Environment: real
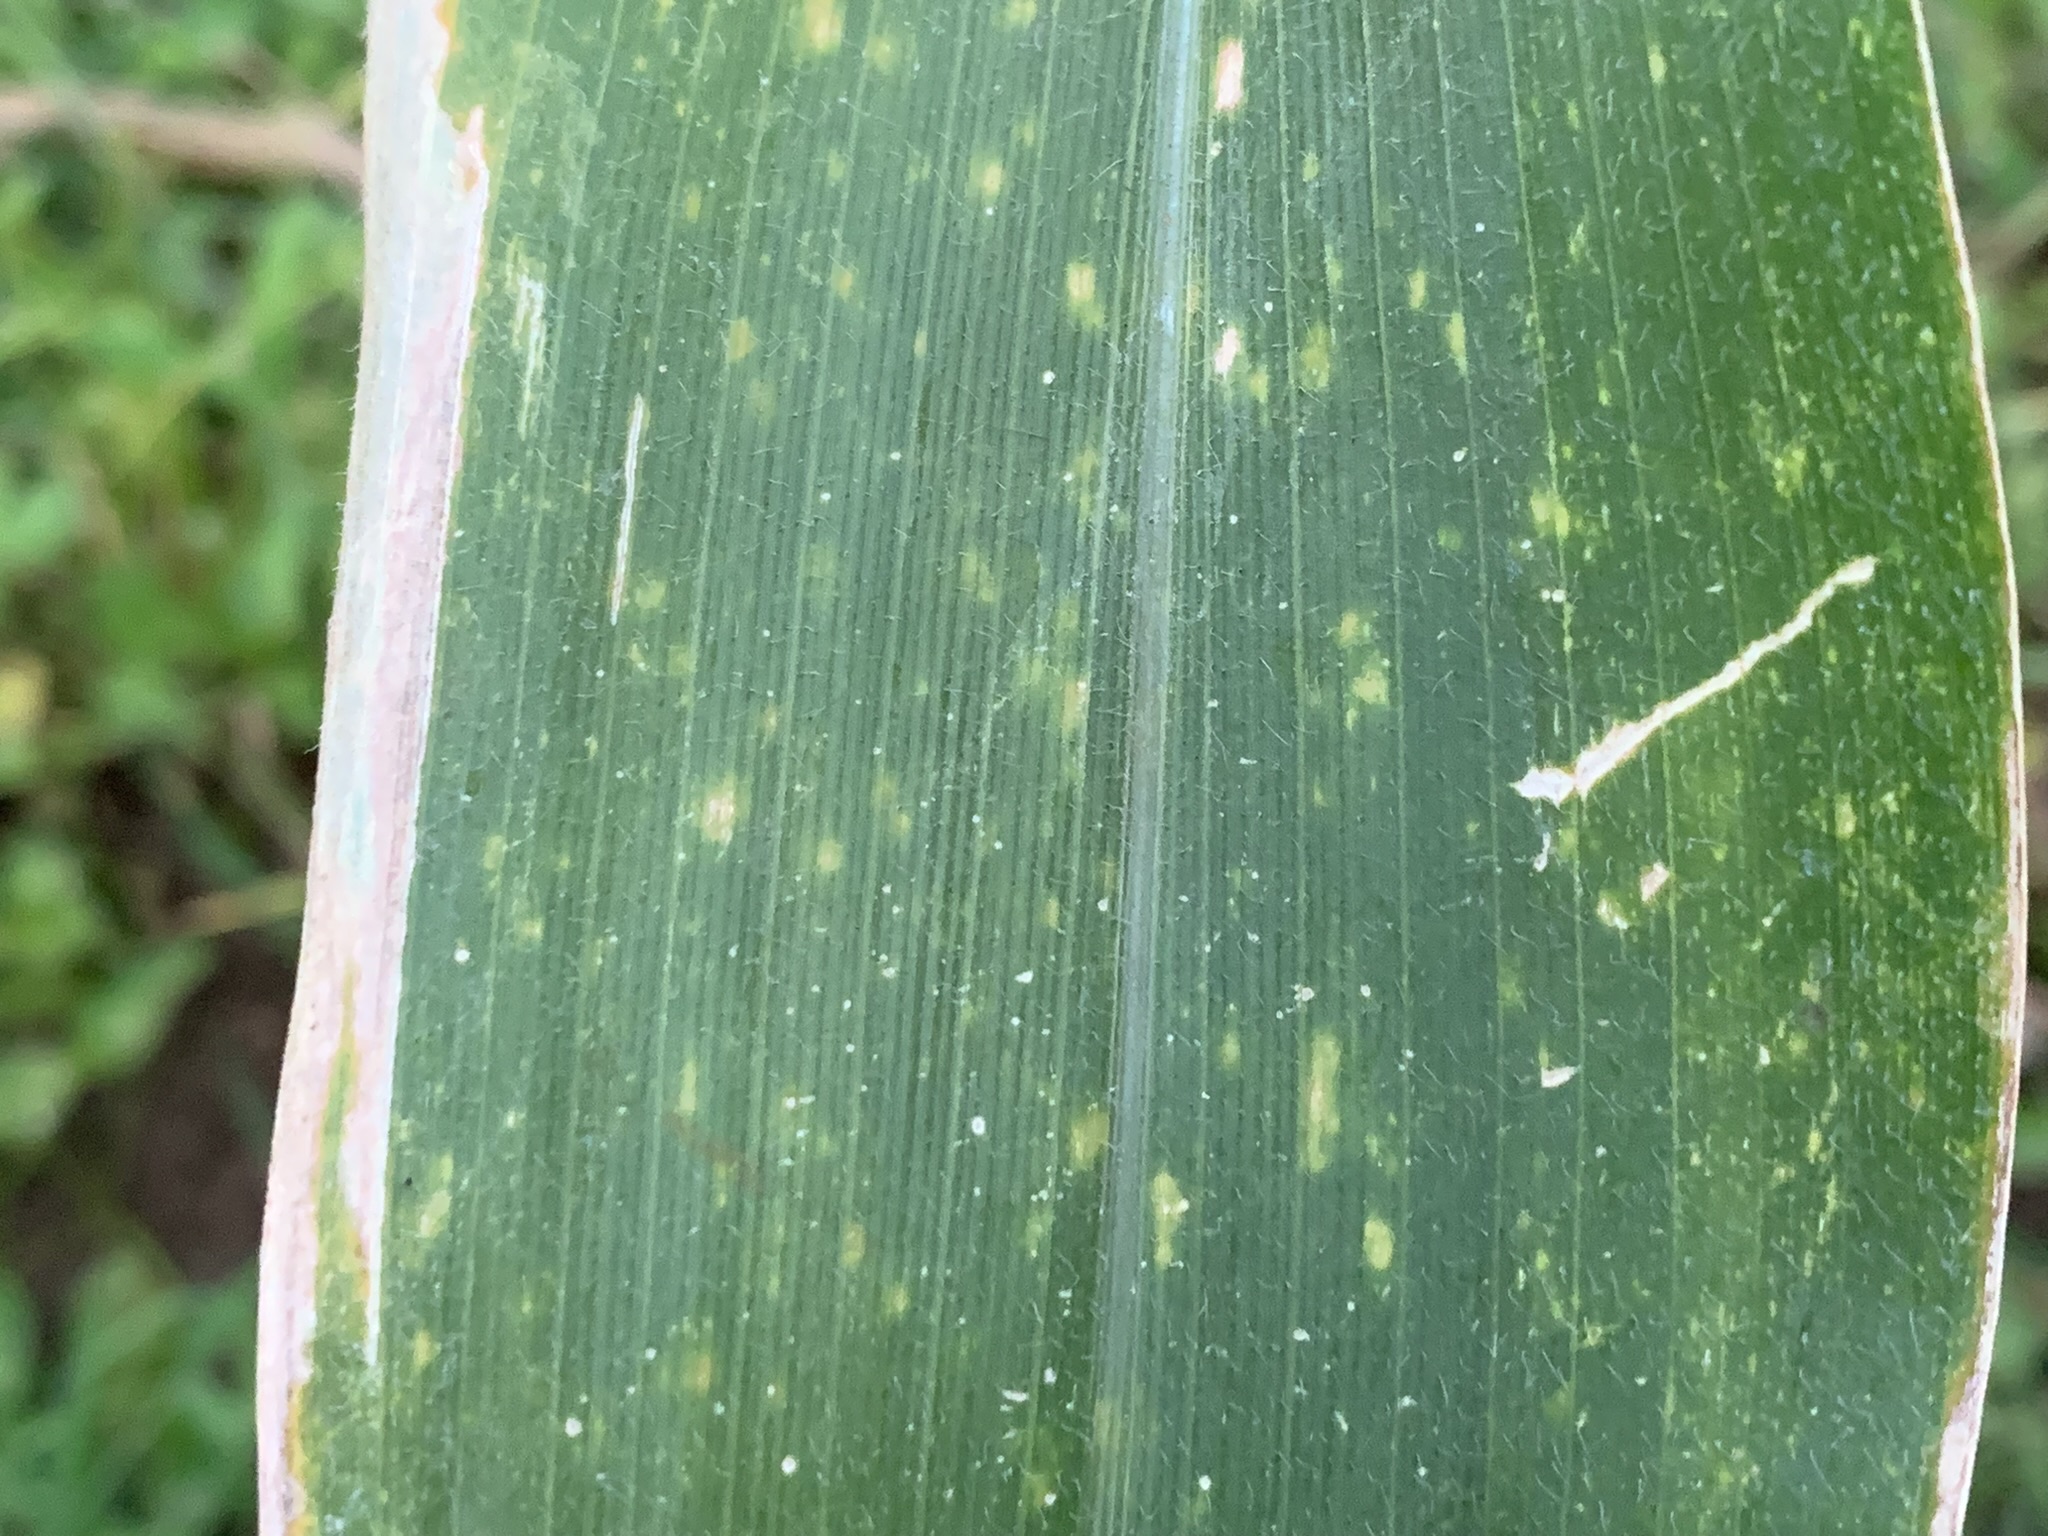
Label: lethal_necrosis